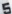
Number: 5